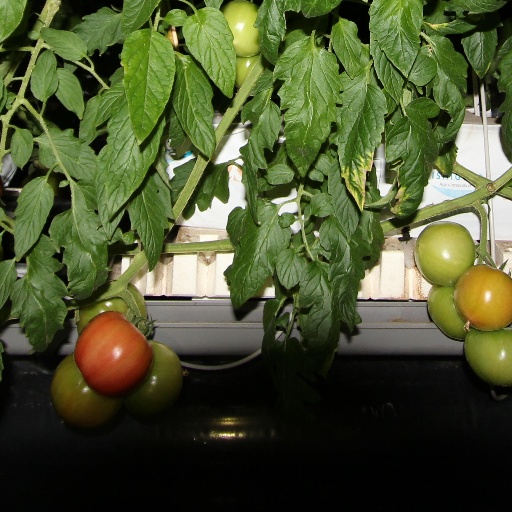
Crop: tomato